Ram Racing

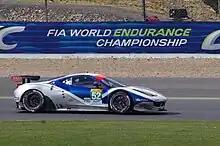
The No. 52 Ferrari 458 Italia GT2 at Silverstone

2014 opened with an 11th-place finish by a Ferrari 458 Italia GT3 at the Dubai 24 Hour. Ram Racing's effort in the 2014 FIA World Endurance Championship season was brief, with their Ferrari 458 Italia GT2s starting only at the 6 Hours of Silverstone and 24 Hours of Le Mans. The No. 52 car earned 8 points with one sixth-place finish and a retirement, and the No. 53 car earned 26 points with fifth and sixth-place finishes. The team announced an official withdrawal from the championship on 11 June, with only a skeleton crew remaining in employment. A six-month hiatus from racing was ended by an announcement in late December that a Mercedes-Benz SLS AMG GT3 would be fielded at the 2015 24H Dubai. The goal of the switch to Mercedes-Benz was to reduce cost and gain a foothold for budgeting. On 9 December, the FIA granted the six-round 24H Series championship status.